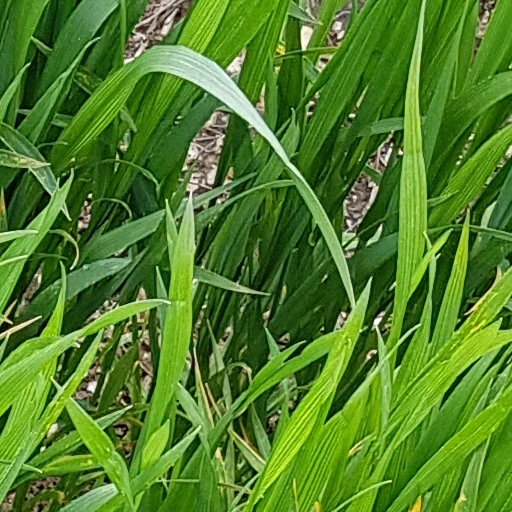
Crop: wheat